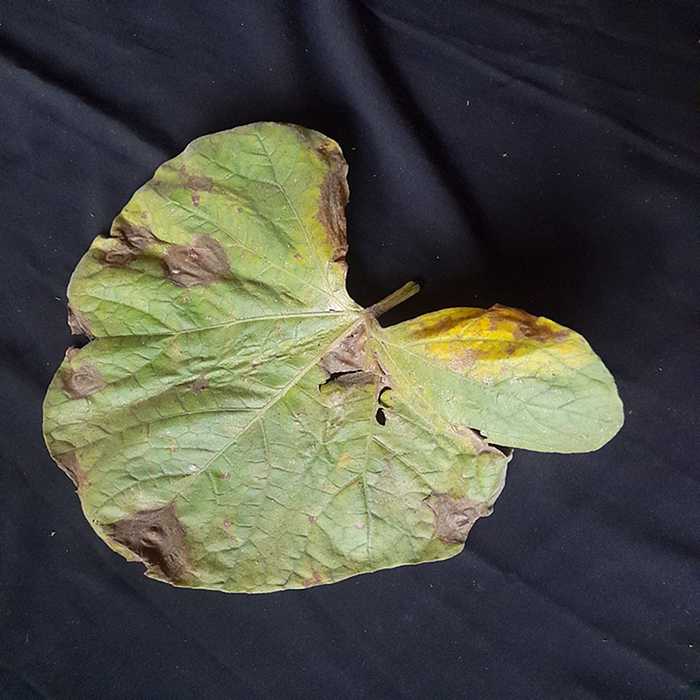
Plant: Bottle gourd
Label: Downey mildew